Edward Belcher

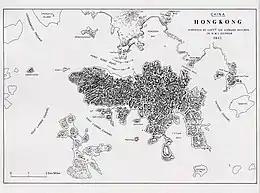
Belcher's map of Hong Kong after surveying the island in 1841, shortly before it became a British colony in 1842.

Sir Edward Belcher (27 February 1799 – 18 March 1877) was a British naval officer, hydrographer, and explorer. Born in Nova Scotia, he was the great-grandson of Jonathan Belcher, who served as a colonial governor of Massachusetts, New Hampshire, and New Jersey.